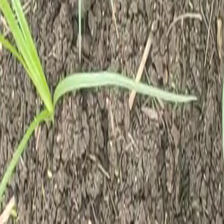
Weed species: Lavhala_(Cyperus_Rotundus)